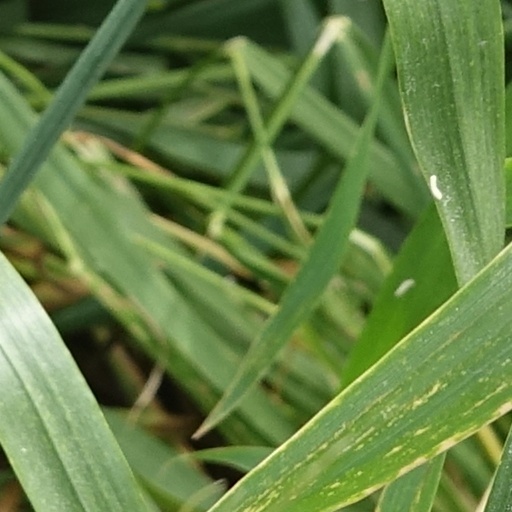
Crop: wheat